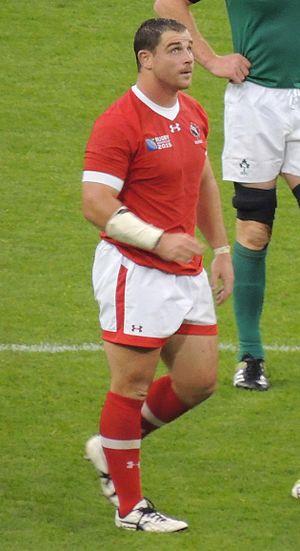
Aaron Carpenter, né le 9 janvier 1983 à Brantford, est un joueur international canadien de rugby à XV évoluant au poste de troisième ligne centre ou de talonneur. Il joue au sein du club des Doncaster Knights en RFU Championship depuis 2017 ainsi qu'en équipe du Canada depuis 2005.